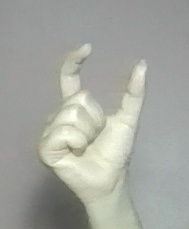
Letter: nun